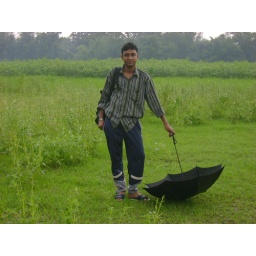
Standing in a green field